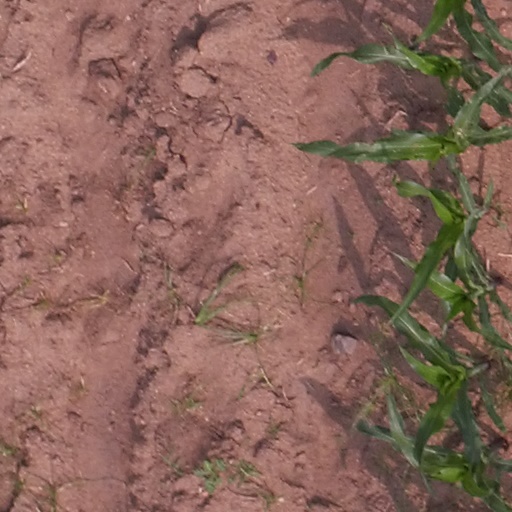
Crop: maize; corn